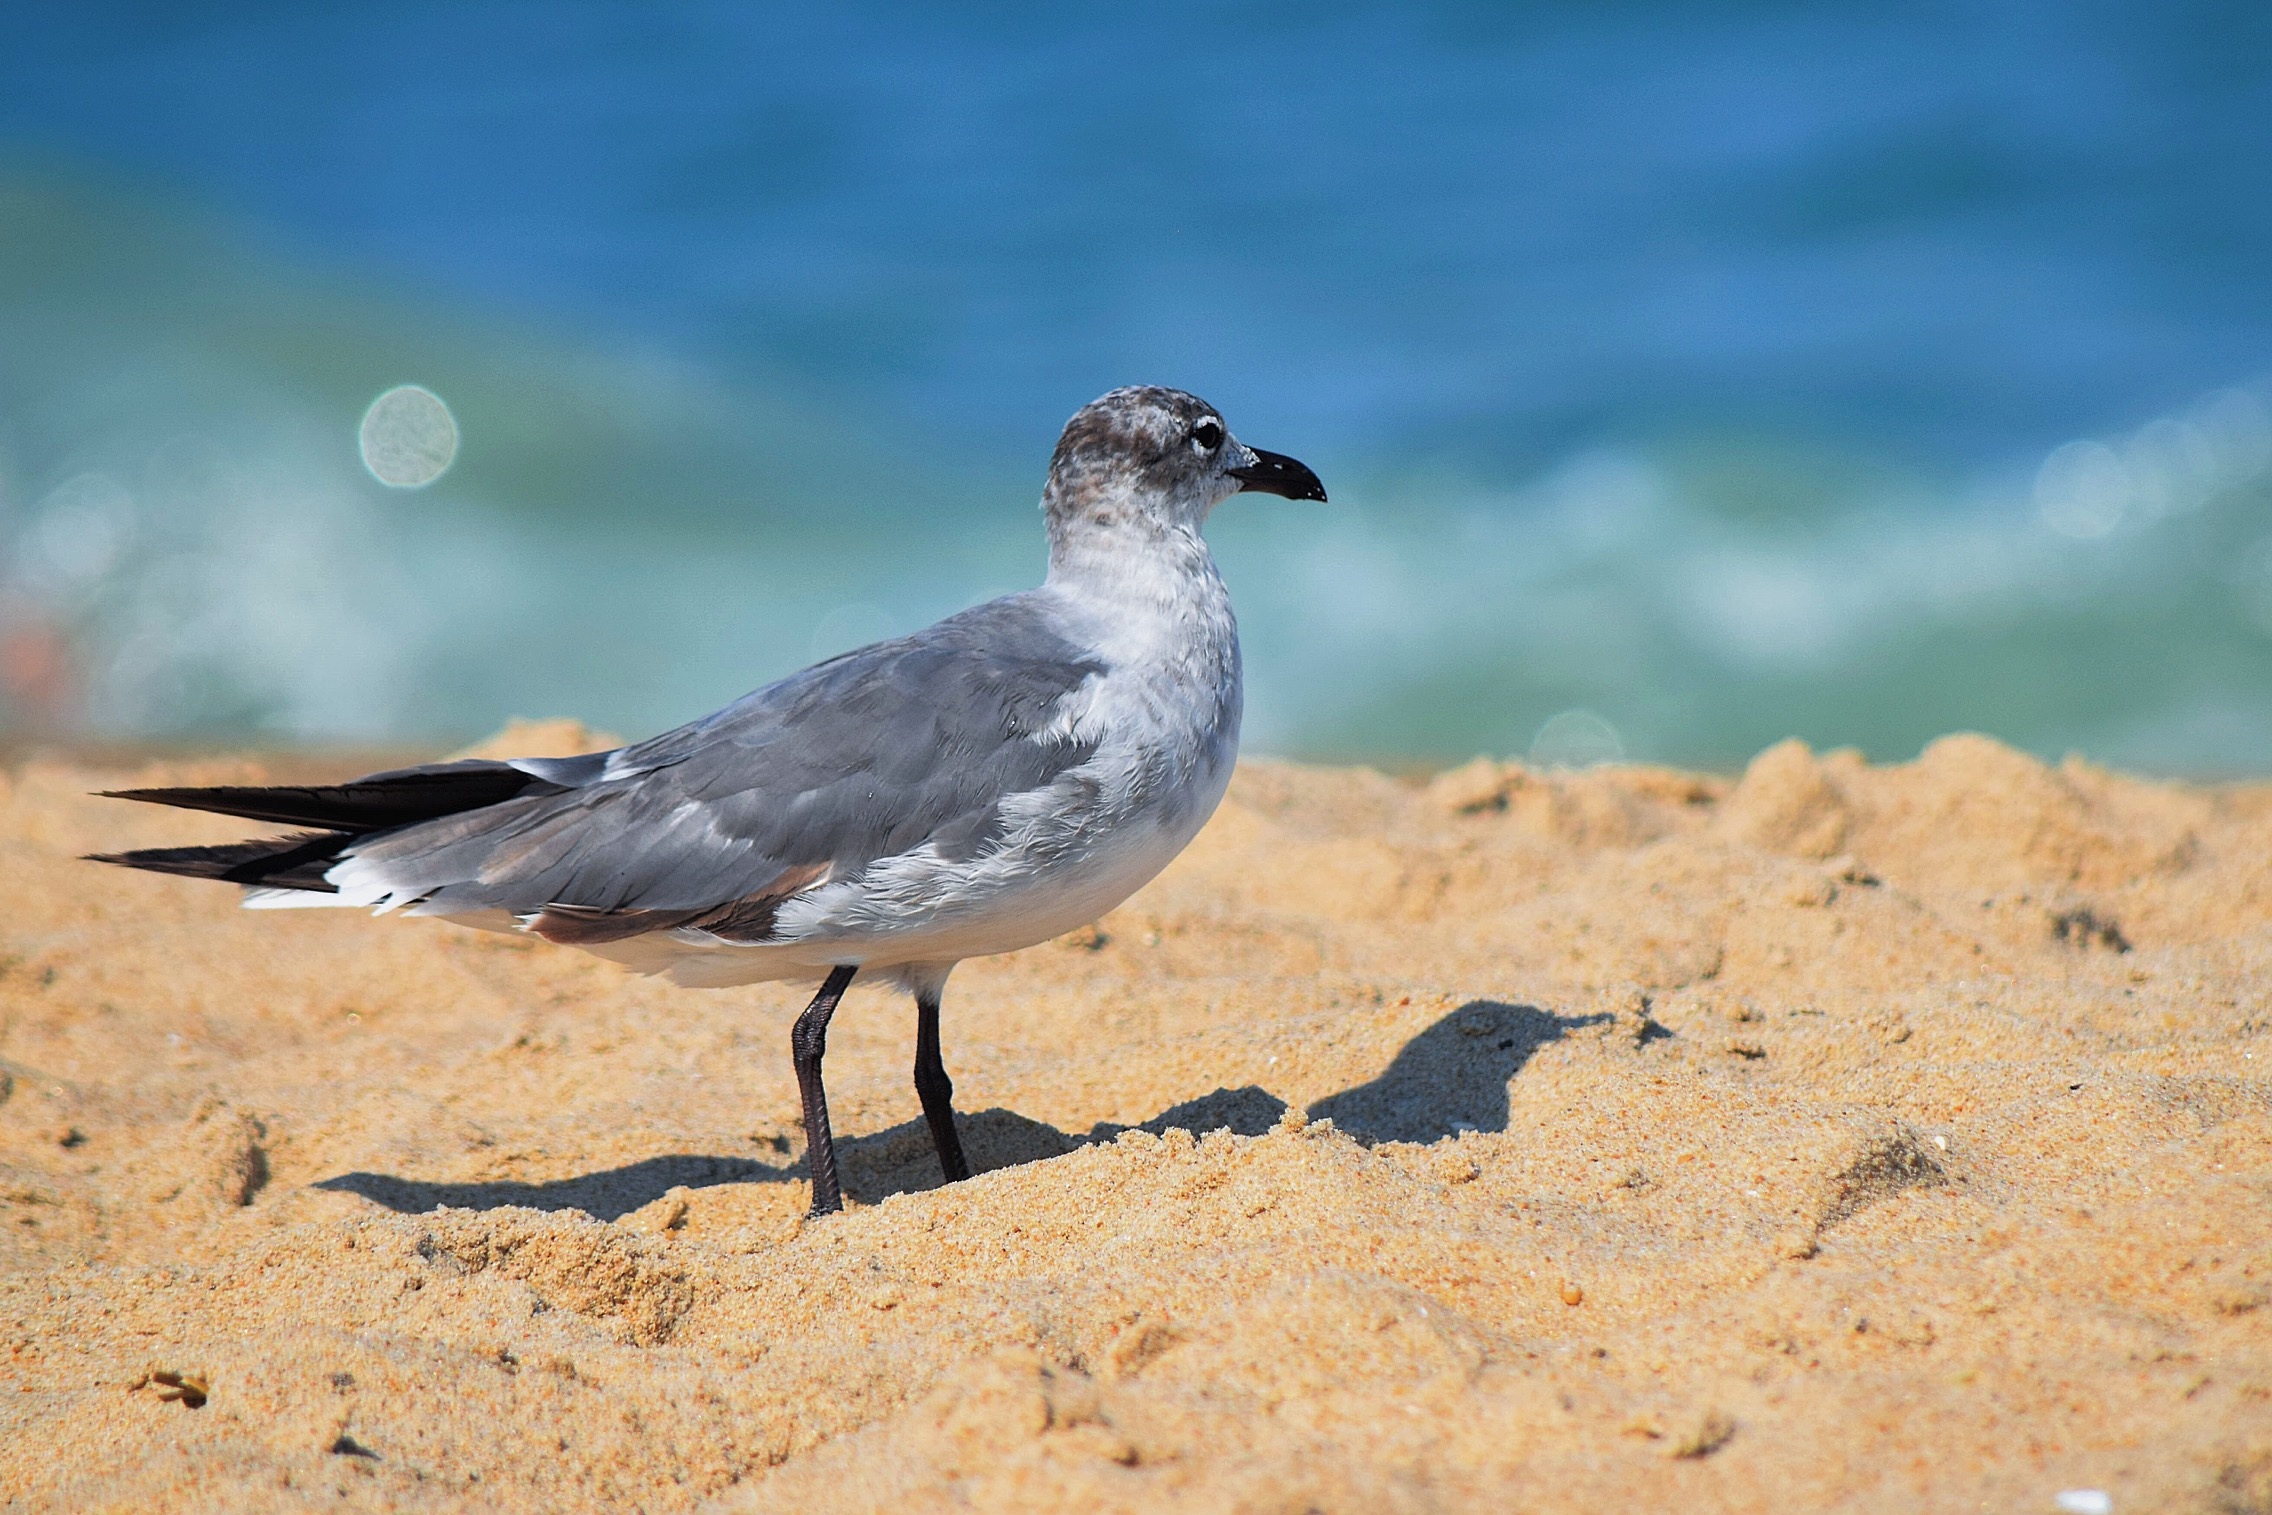
sea, bird, seabird, wildlife, gull, beak, fauna, vertebrate, shorebird, sandpiper, charadriiformes, perching bird